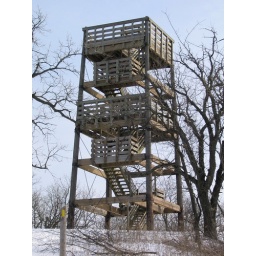
The tower atop the hill at Lapham Peak State Park in southeastern Wisconsin.